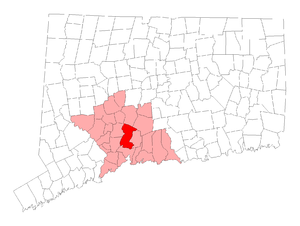
Hamden est une ville située dans le comté de New Haven dans l'État du Connecticut aux États-Unis. Son surnom est The Land of the Sleeping Giant en référence à un mont local. Hamden abrite la Quinnipiac University et selon les estimations, la ville accueille 60 960 habitants en 2010. Hamden est reliée à la banlieue nord de la ville de New Haven.